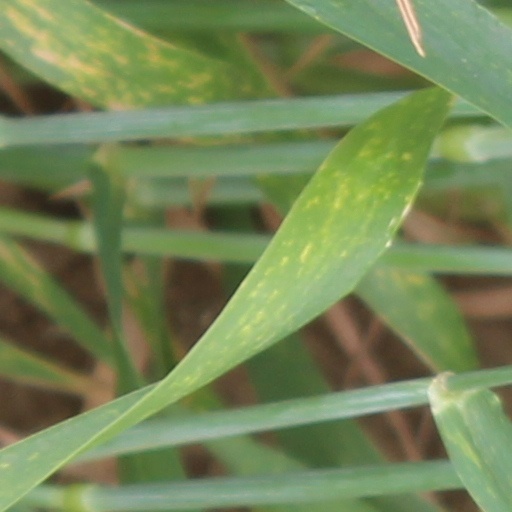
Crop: wheat